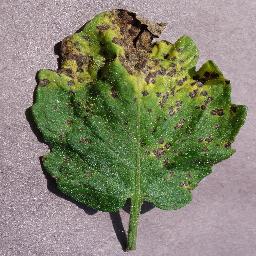
Label: Tomato___Septoria_leaf_spot